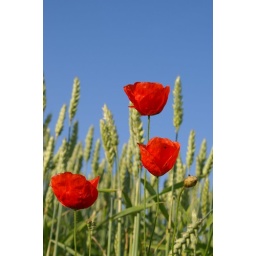
Ripe fileds, bright red poppys and a clear blue sky. That's summer in southern Sweden!